Estonia national cricket team

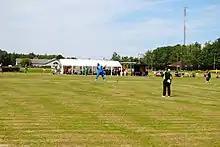
Estonian Cricket at Tallinn Hippdroom

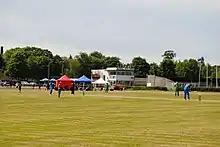
Estonian Cricket at Tallinn Hippdroom

In the 2007 season, Estonia won over 80% of all their games and in 2008 they won 94% of their games (34 out of 36).